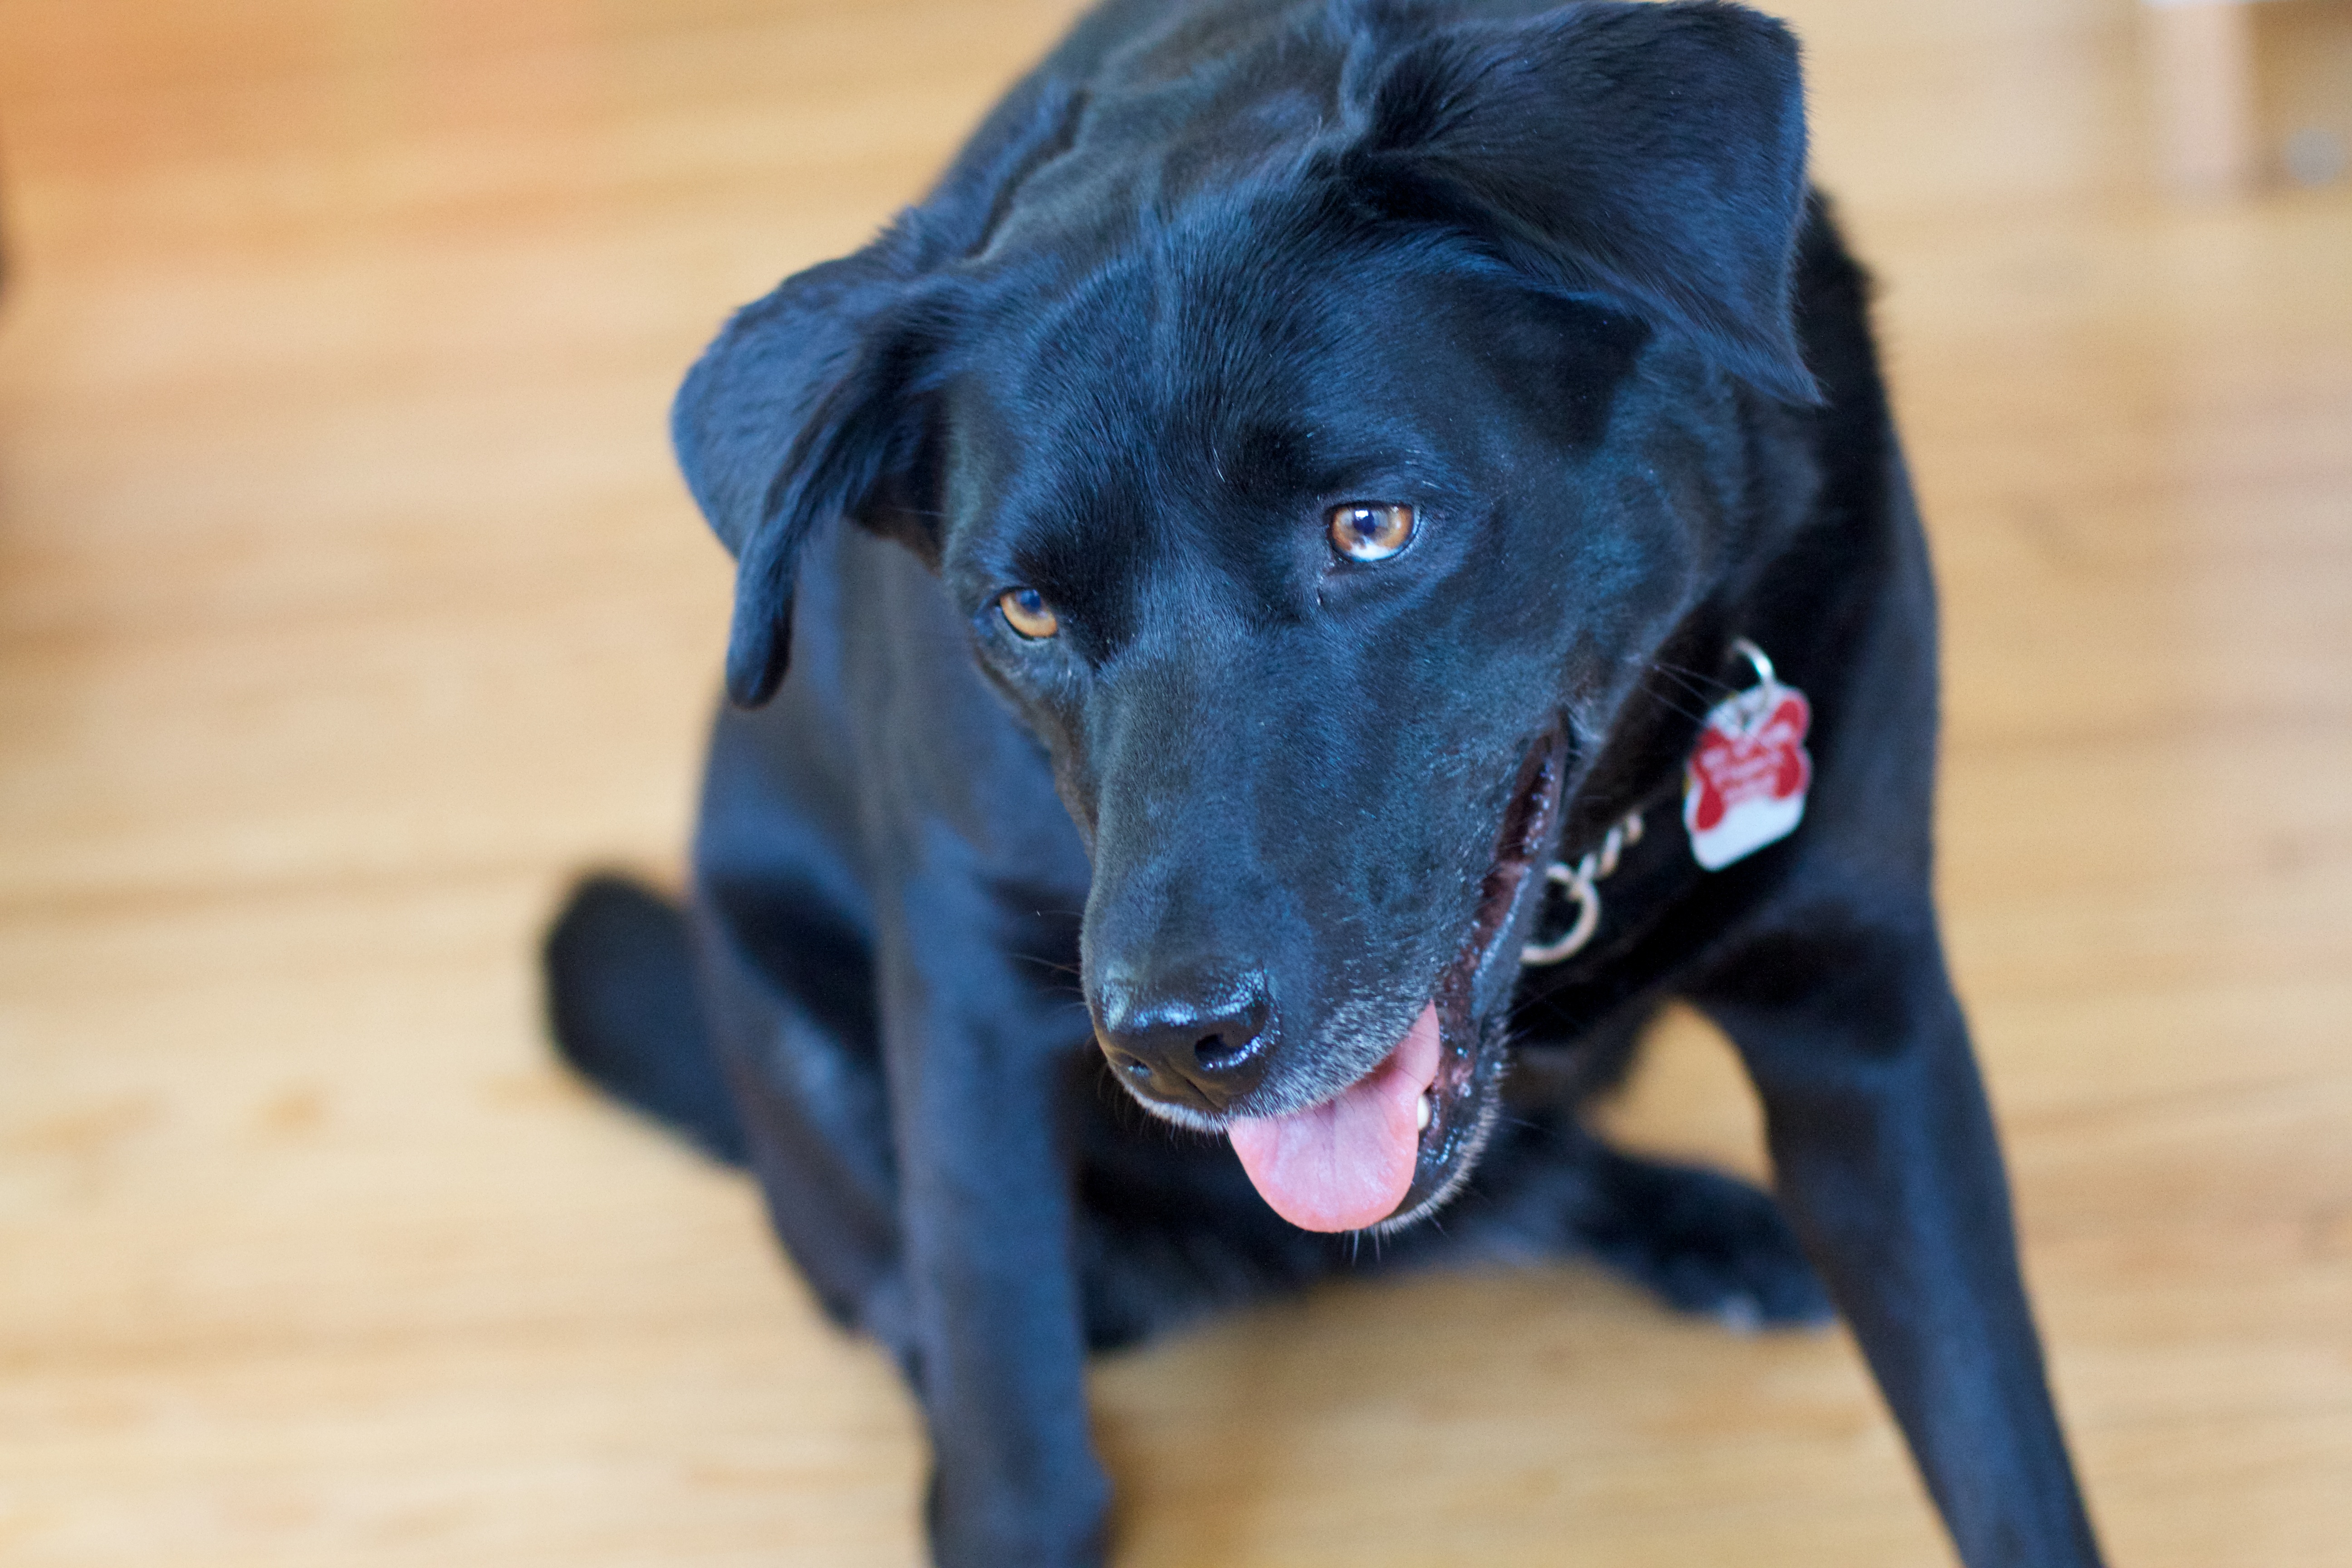
puppy, dog, mammal, blue, black, vertebrate, labrador retriever, retriever, dog like mammal